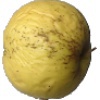
Label: Apple Golden 1